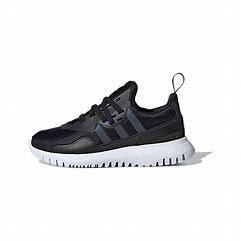
Brand: Adidas
Model: Originals Flex